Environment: real
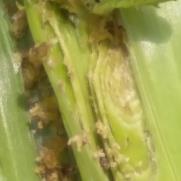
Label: fall_armyworm